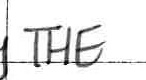
Label: the